Portofino

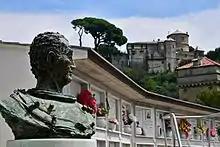
Portofino cemetery and Castello Brown

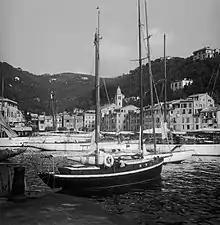
Göran Schildt's "Daphne" in Portofino in 1948

Portofino was visited by Finland Swedish writer Göran Schildt and his ketch Daphne in 1948 on the start of his travels on the Mediterranean Sea.